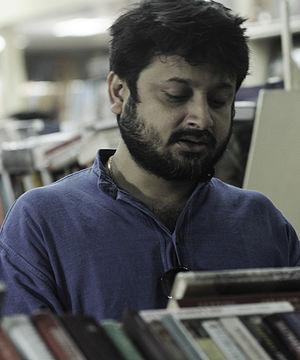
L'École secondaire ashrama de la mission Baranagore Ramakrishna est une école secondaire de premier cycle pour garçons dans le North 24 Parganas, dans le Bengale occidental, en Inde. L'école a été fondée en 1912. L'école est gérée par l'autorité d'ashrama de la mission Baranagore Ramakrishna sous la direction de la Mission Ramakrishna à Belur Math.